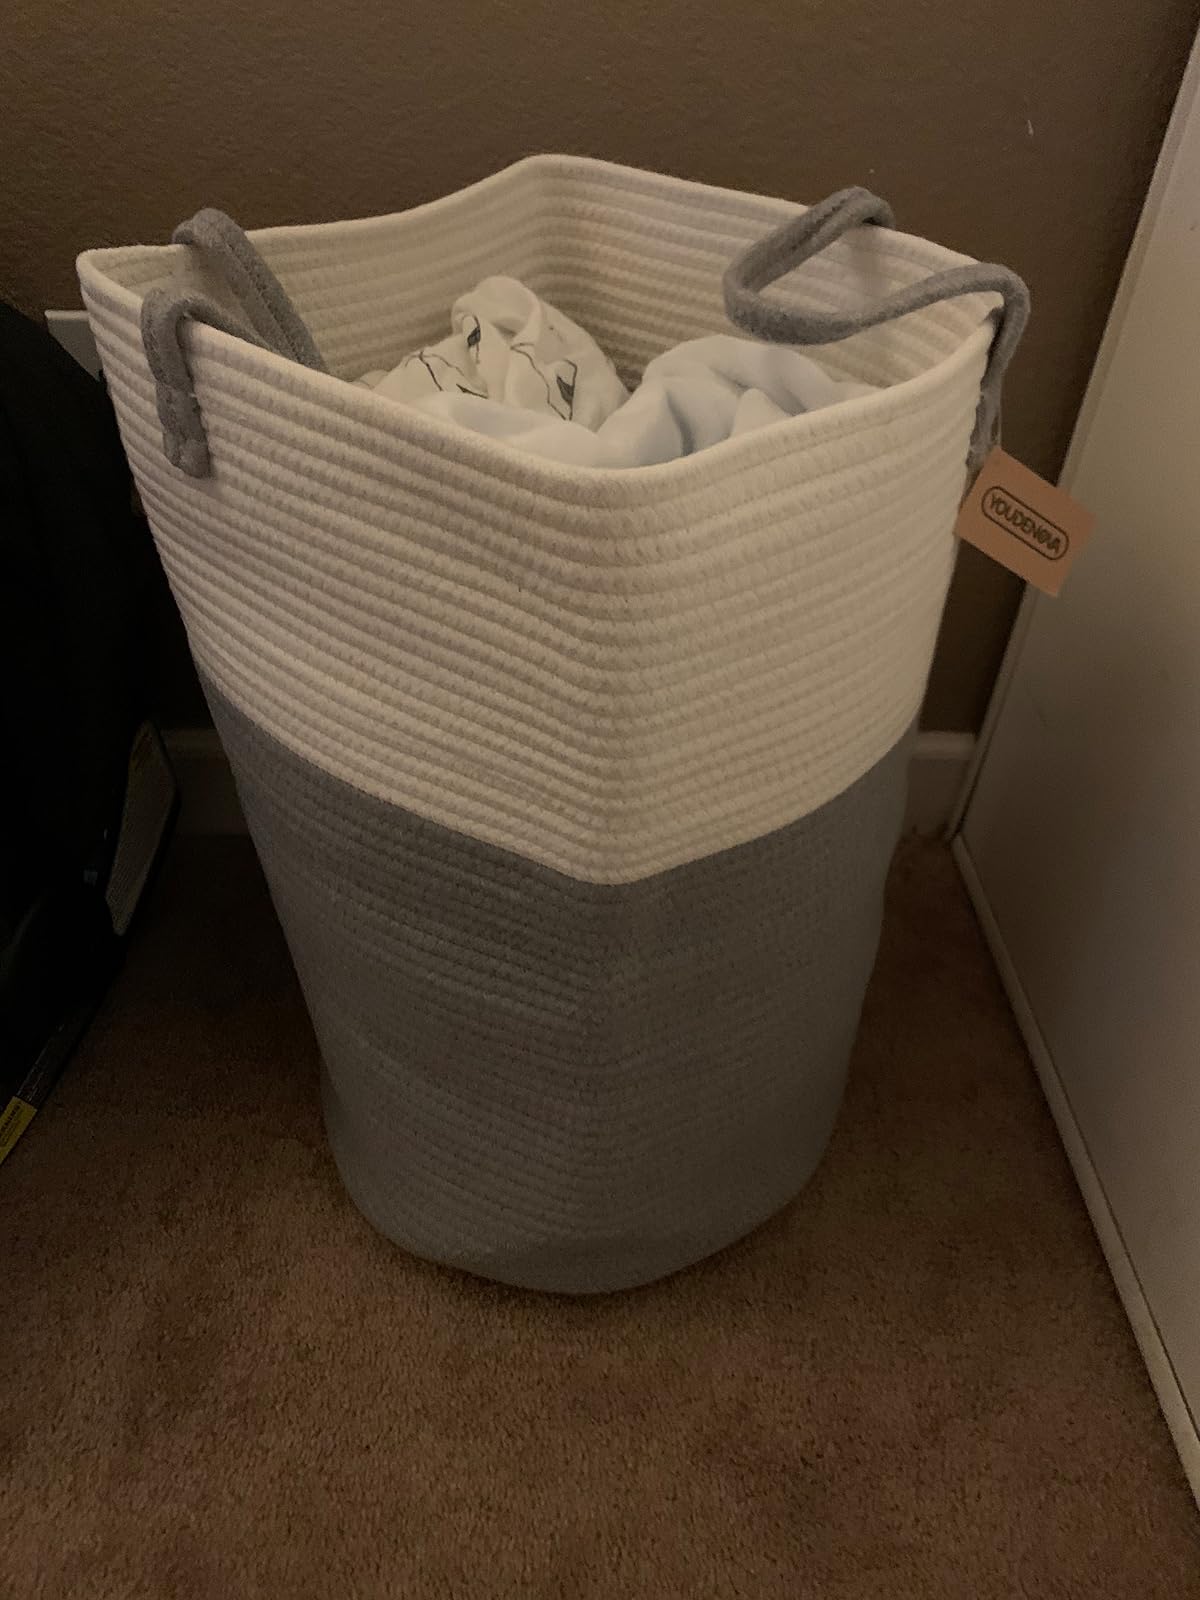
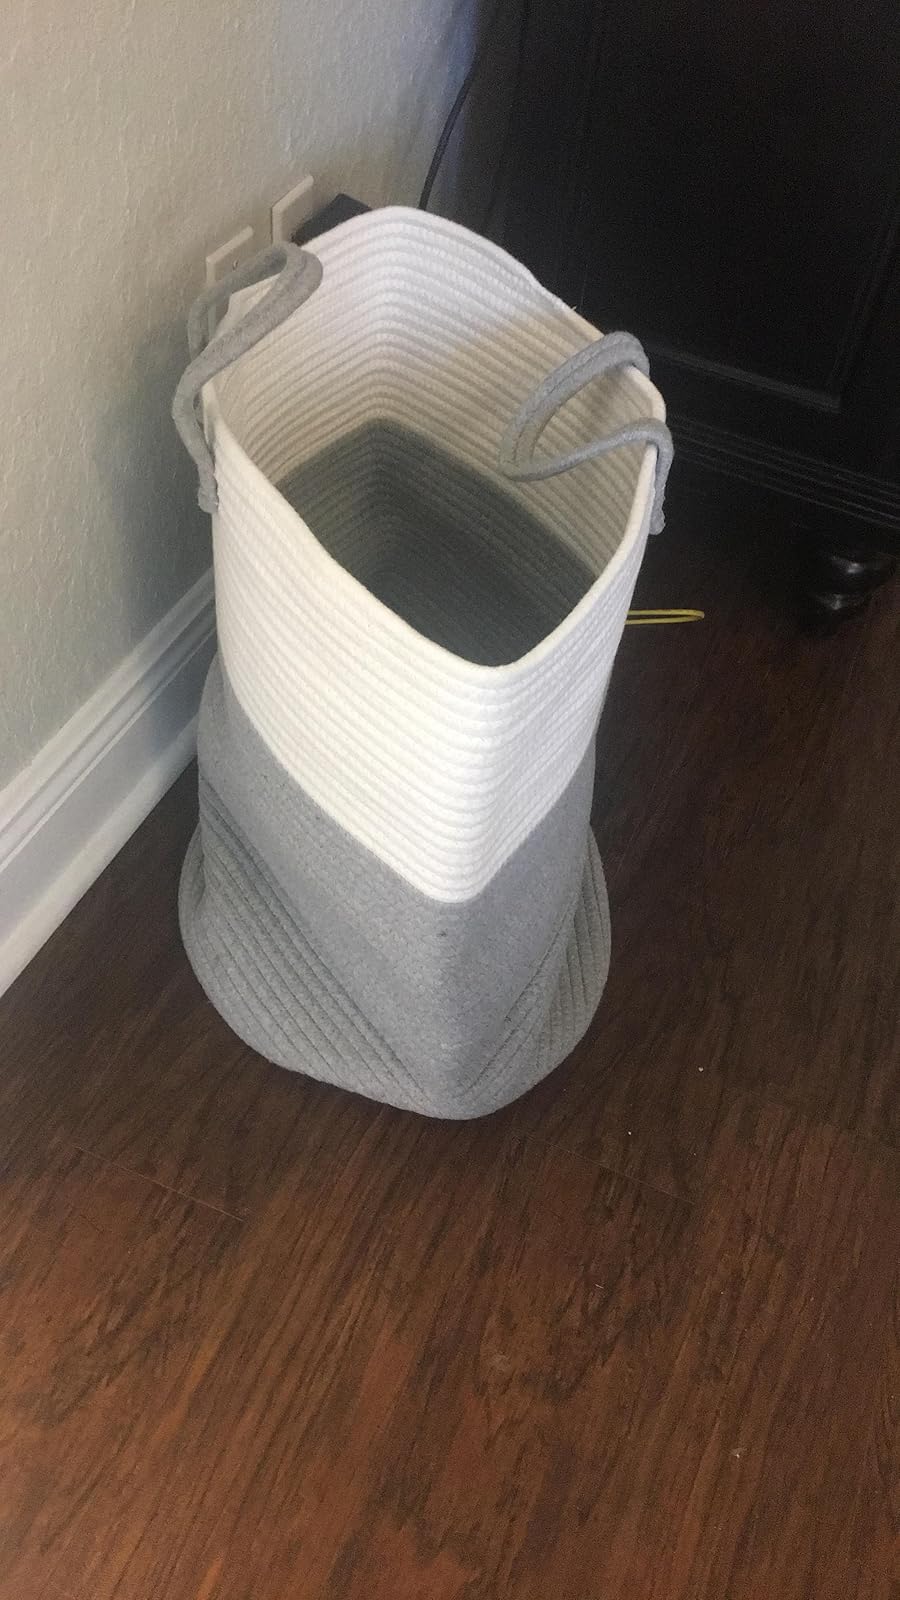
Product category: items_hamper
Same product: yes